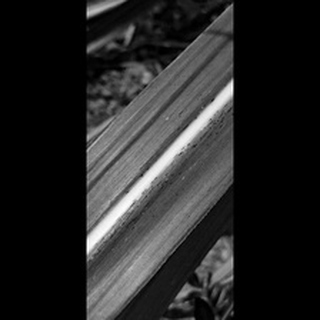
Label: sugarcane_rust